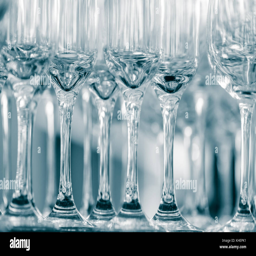
empty wine glasses in a restaurant